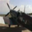
Label: airplane